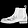
Label: Ankle boot